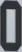
Number: 0